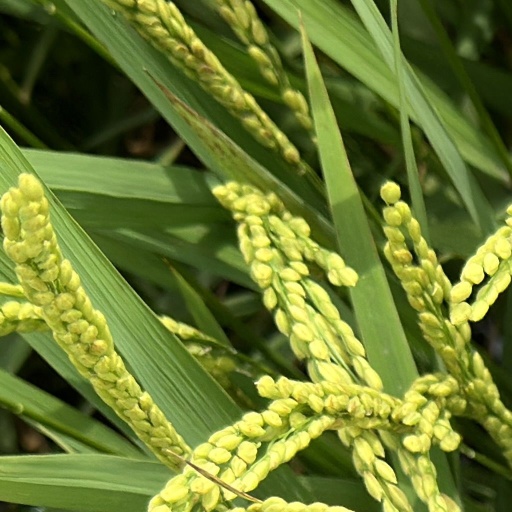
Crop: rice